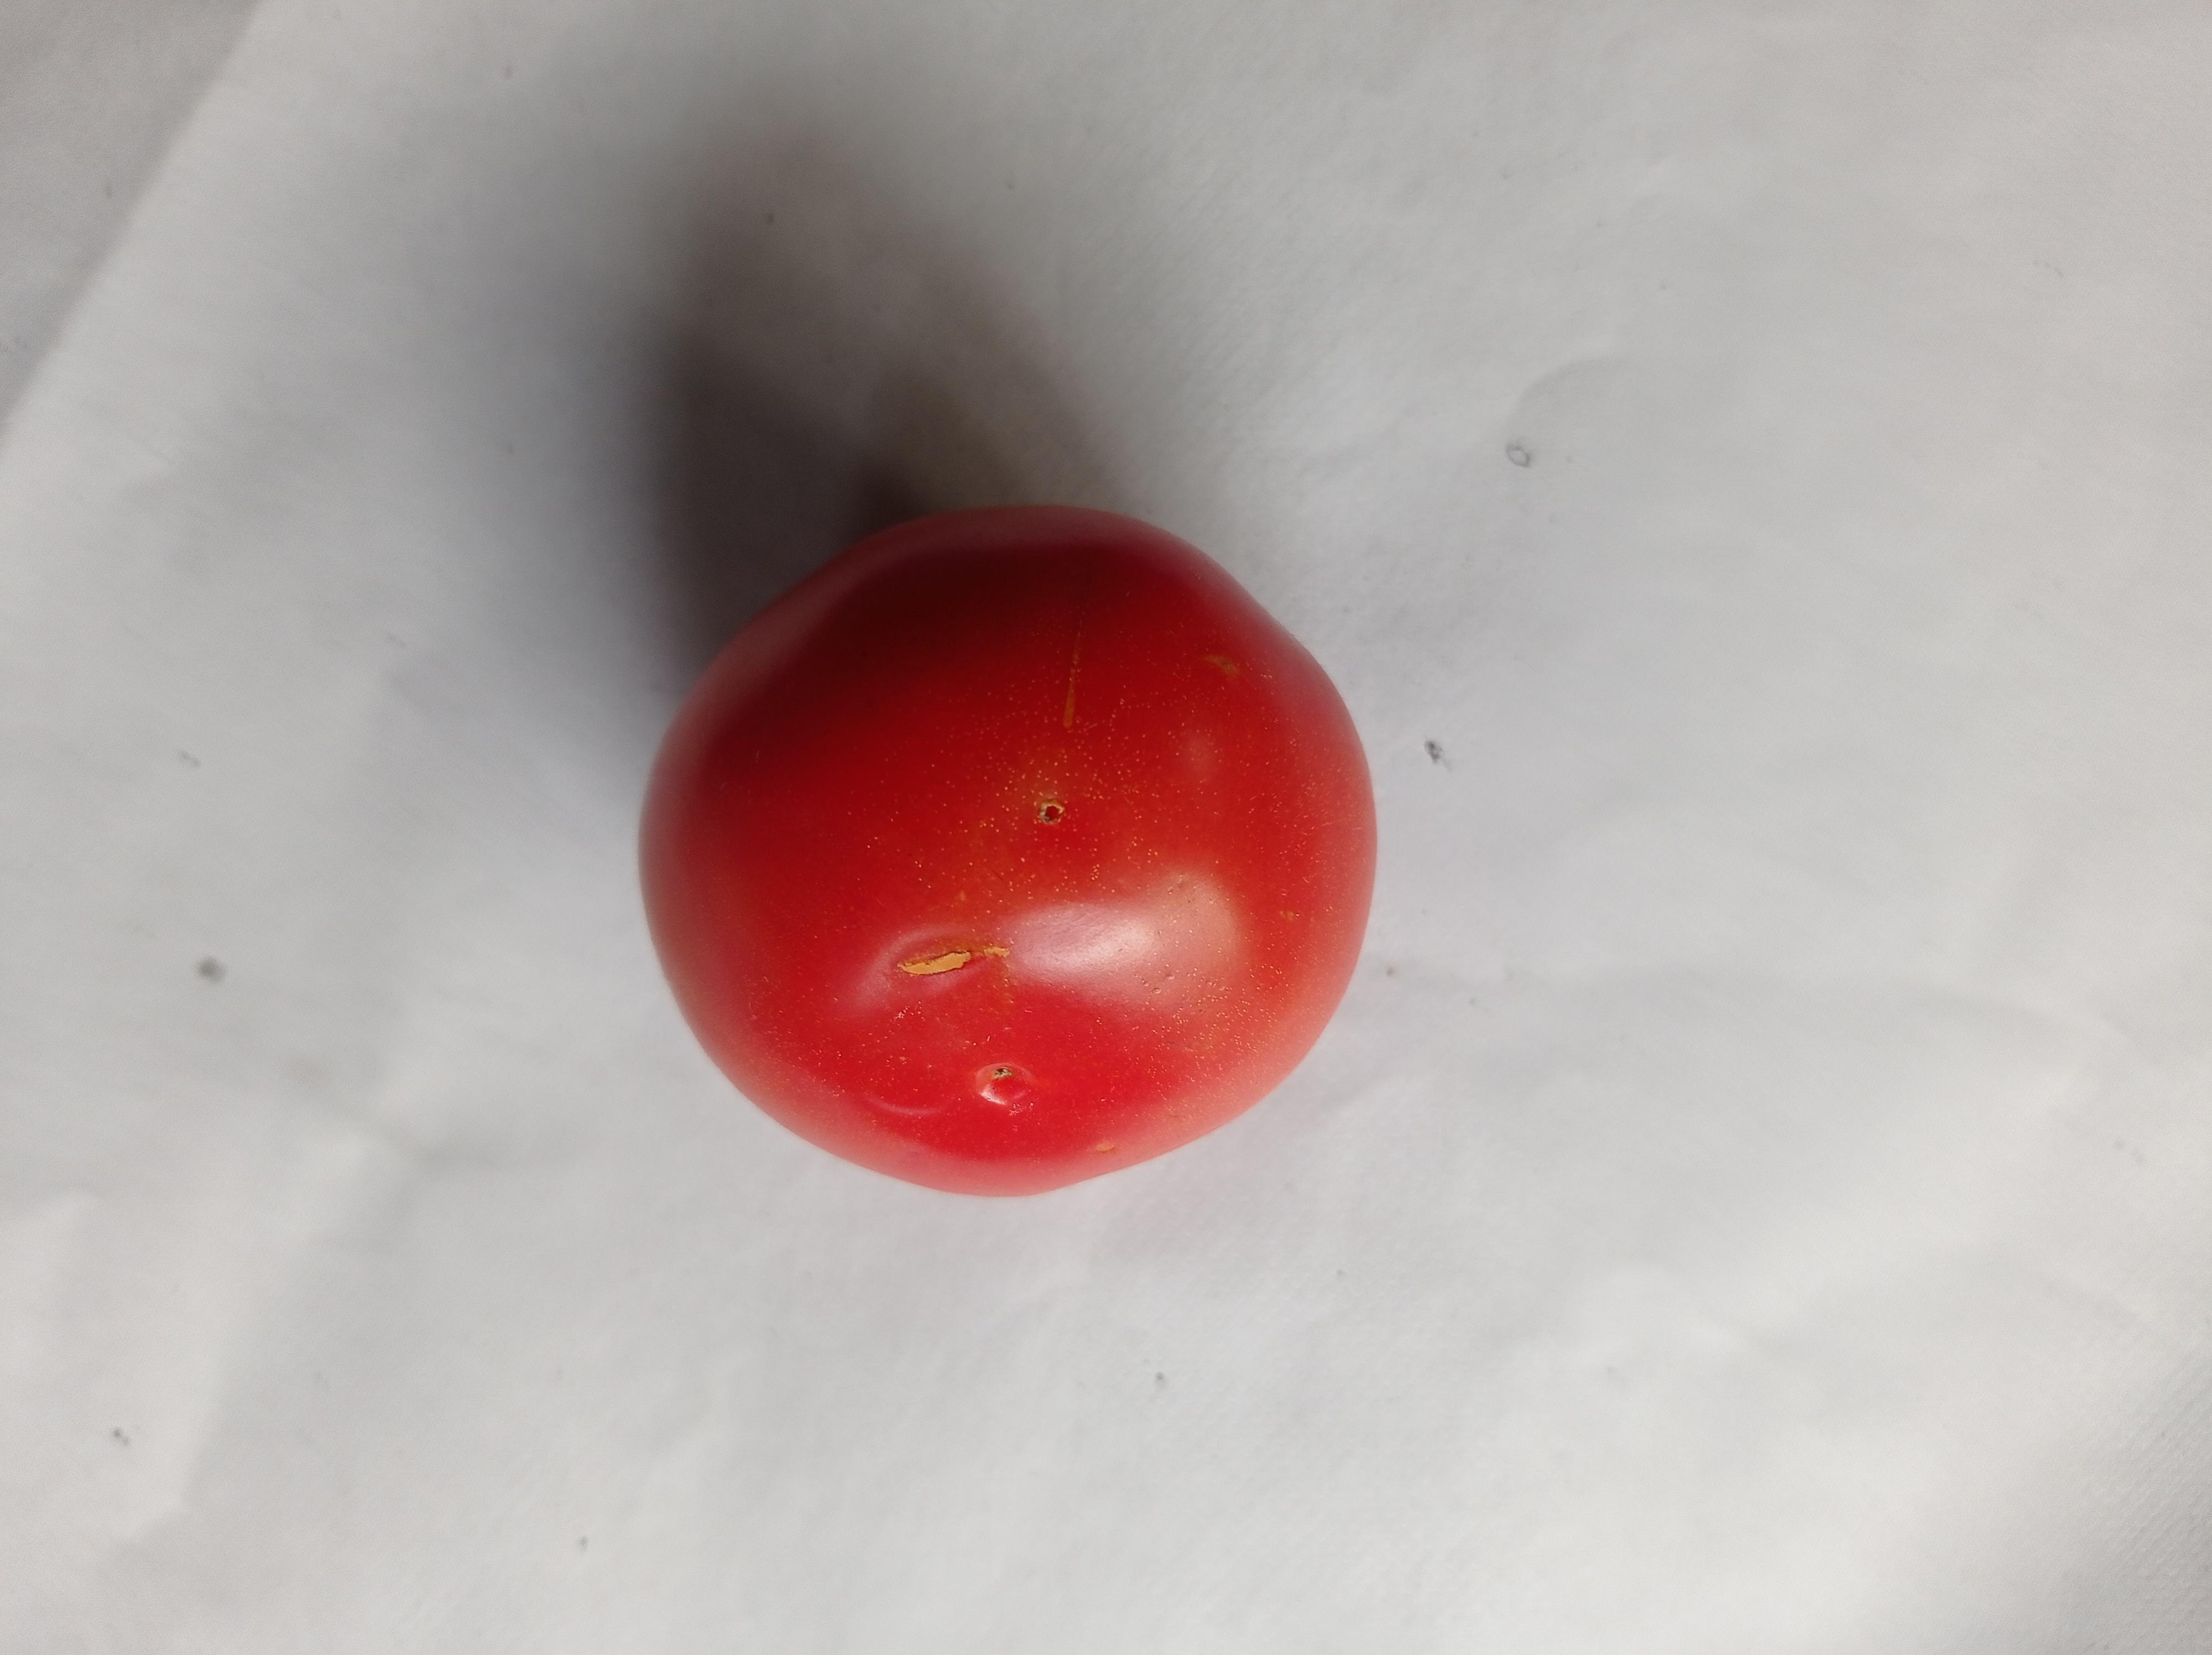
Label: Fresh